Giubiana

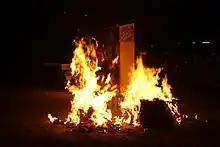
A "Giöbia" burning

In Canzo the celebration is particularly well-constructed; other symbolic and traditional characters are seen during the procession along historic centre, for example "Anguana" (a Celtic water fairy), the "Òmm selvadech" (the Wild Man), the Bear and the Hunter, the Executioner, the Candelabrum-bearers, the "'Bun e Gramm"' (good boys and bad boys, that are pro and contra the burning), the so-called Lawyer of the Lost Causes (from Milan forum), the soothsayer, the Scarenna men, the Woman of the Street, the historical Firemen, the Shepherd, the Woodsman, the Carriage of the Peasants, the Sledge, and others. The ""Cumpagnia di Nost"" organizes the festivity, in which the town is adorned with black and red hangings (for mourning and bonfire); the symbol of the festivity is the red leg of the Giubiana; also the music of the drums and of the "baghèt" (lombard bagpipe) is mournful, but after burning it becomes cheerful because the evil has been eliminated; traditional costumes are worn. The atmosphere is sacral and joyful, thanks to the Celtic and Christian symbolism.